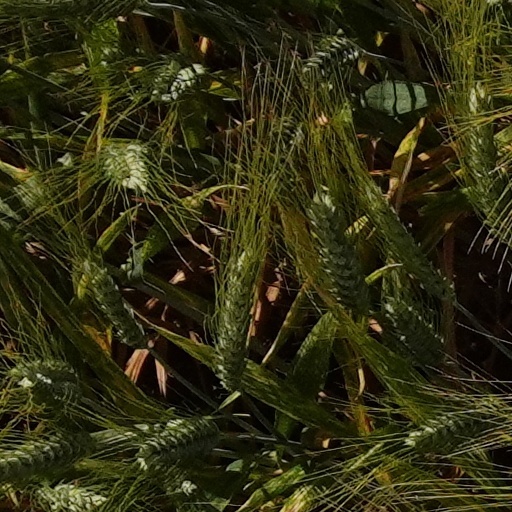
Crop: wheat